Mayday (2021 film)

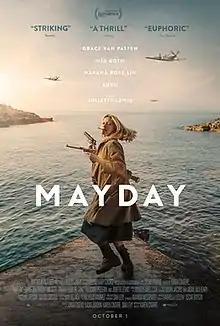
Theatrical release poster

Mayday is a 2021 American action drama film, written and directed by Karen Cinorre in her feature directorial debut. The film stars Grace Van Patten, Mia Goth, Juliette Lewis, Soko and Havana Rose Liu.